Ott's Assay Office

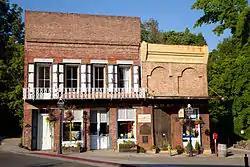

Ott's Assay Office is a historic assay office located at 130 Main Street in Nevada City, California. The building was constructed in 1851 as a drug store; James J. Ott opened his assay office in the back of the store in 1857. In 1859, Ott assayed a sample of silver ore discovered in the Washoe Country; this ore marked the discovery of the Comstock Lode, and the resulting silver rush eventually led to Nevada's statehood and several advancements in mining technology. The silver rush also gave Ott a reputation as a quality assayer; he ran his office until his death in 1907, and his son continued the business until 1955.